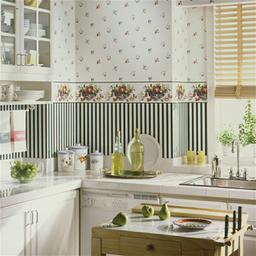
Room type: kitchen